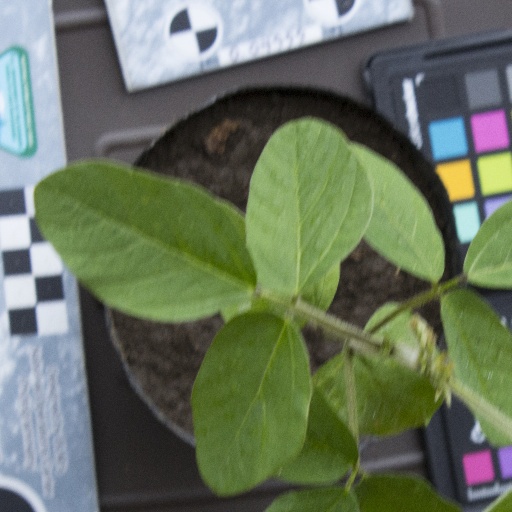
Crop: soybean